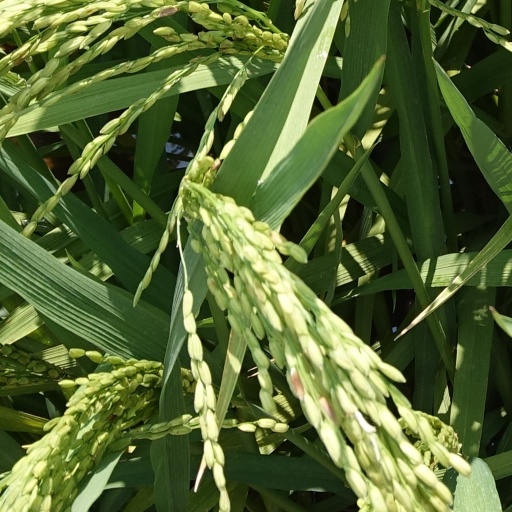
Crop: rice